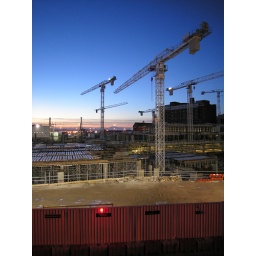
the usual semi hidden public beauty of the building site, if you can get above the security fence